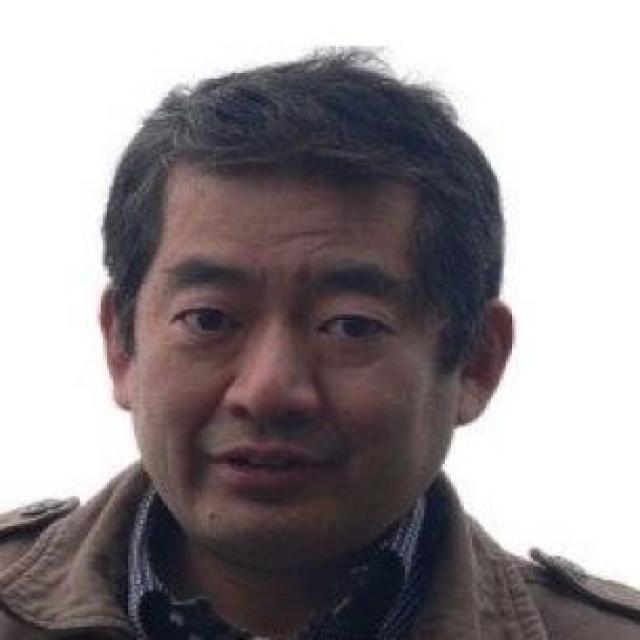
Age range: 45-64